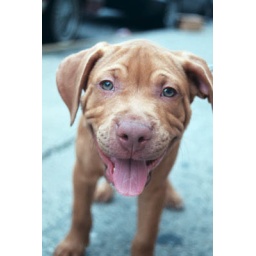
Pit bull puppy greets the camera. Photo by Sarah Partridge, all rights reserved, contact sweetpeabrooklyn@yahoo.com.